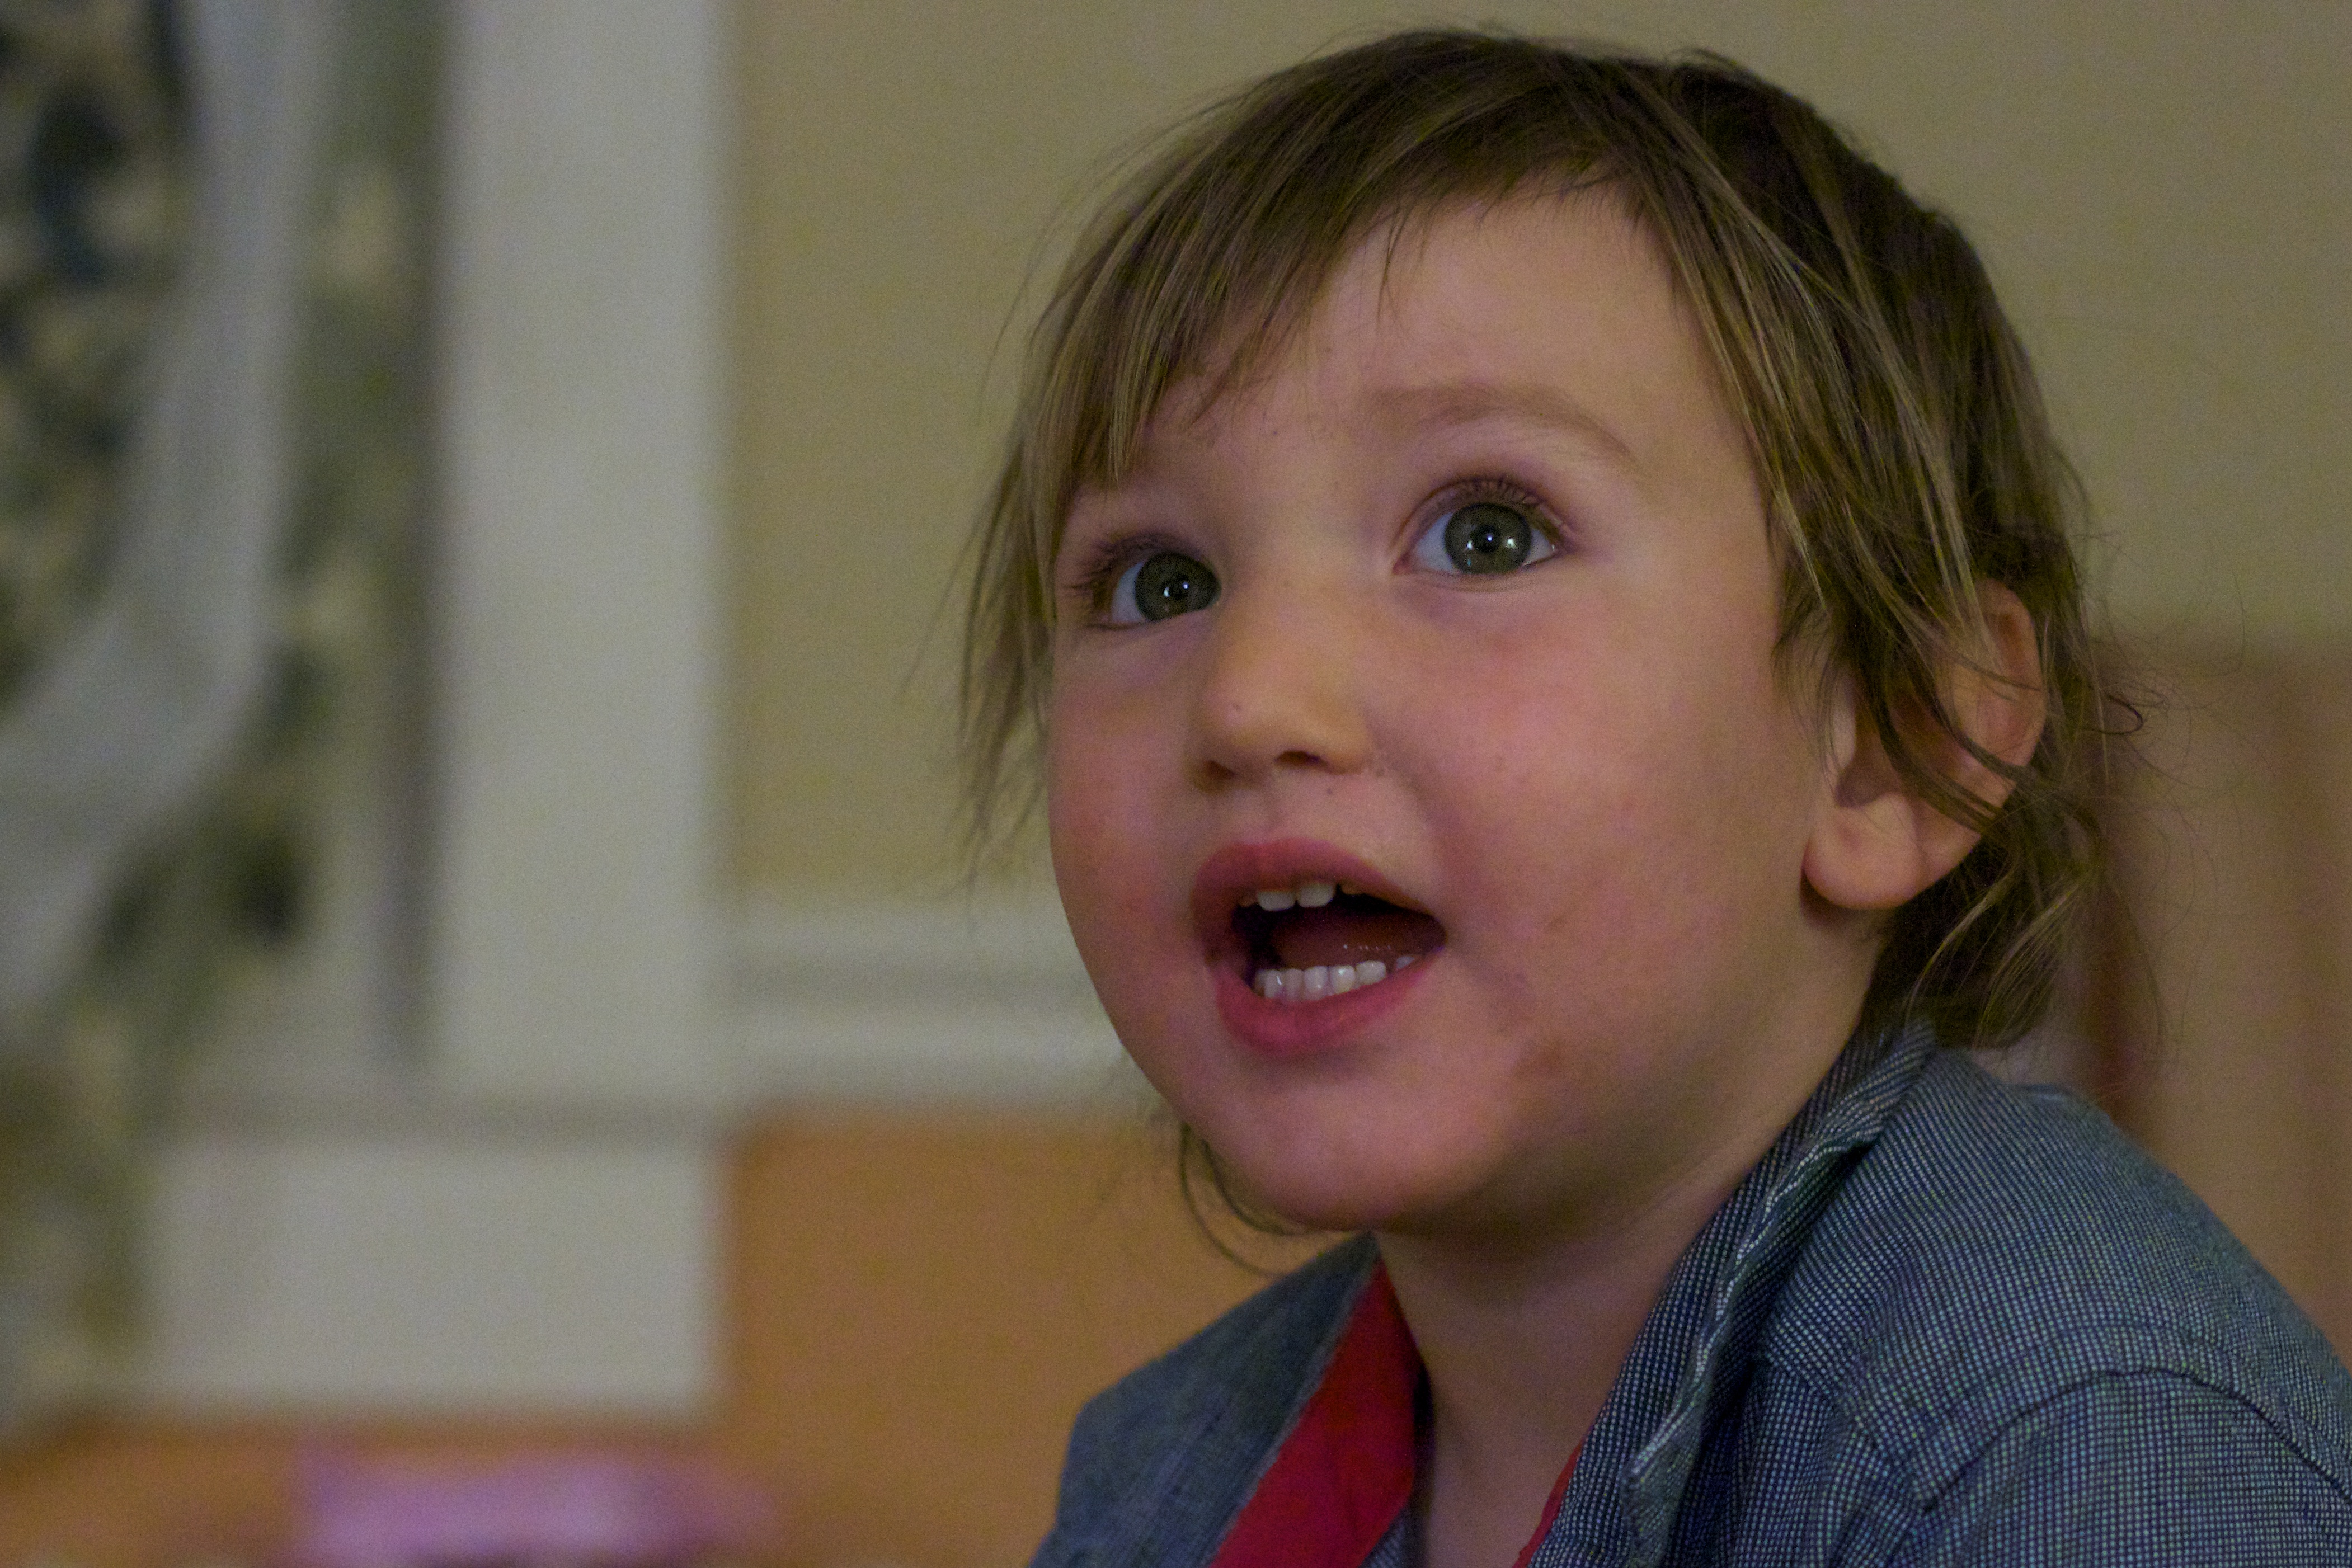
person, people, portrait, child, facial expression, smile, face, nose, infant, toddler, eye, head, skin, organ, laughter, emotion